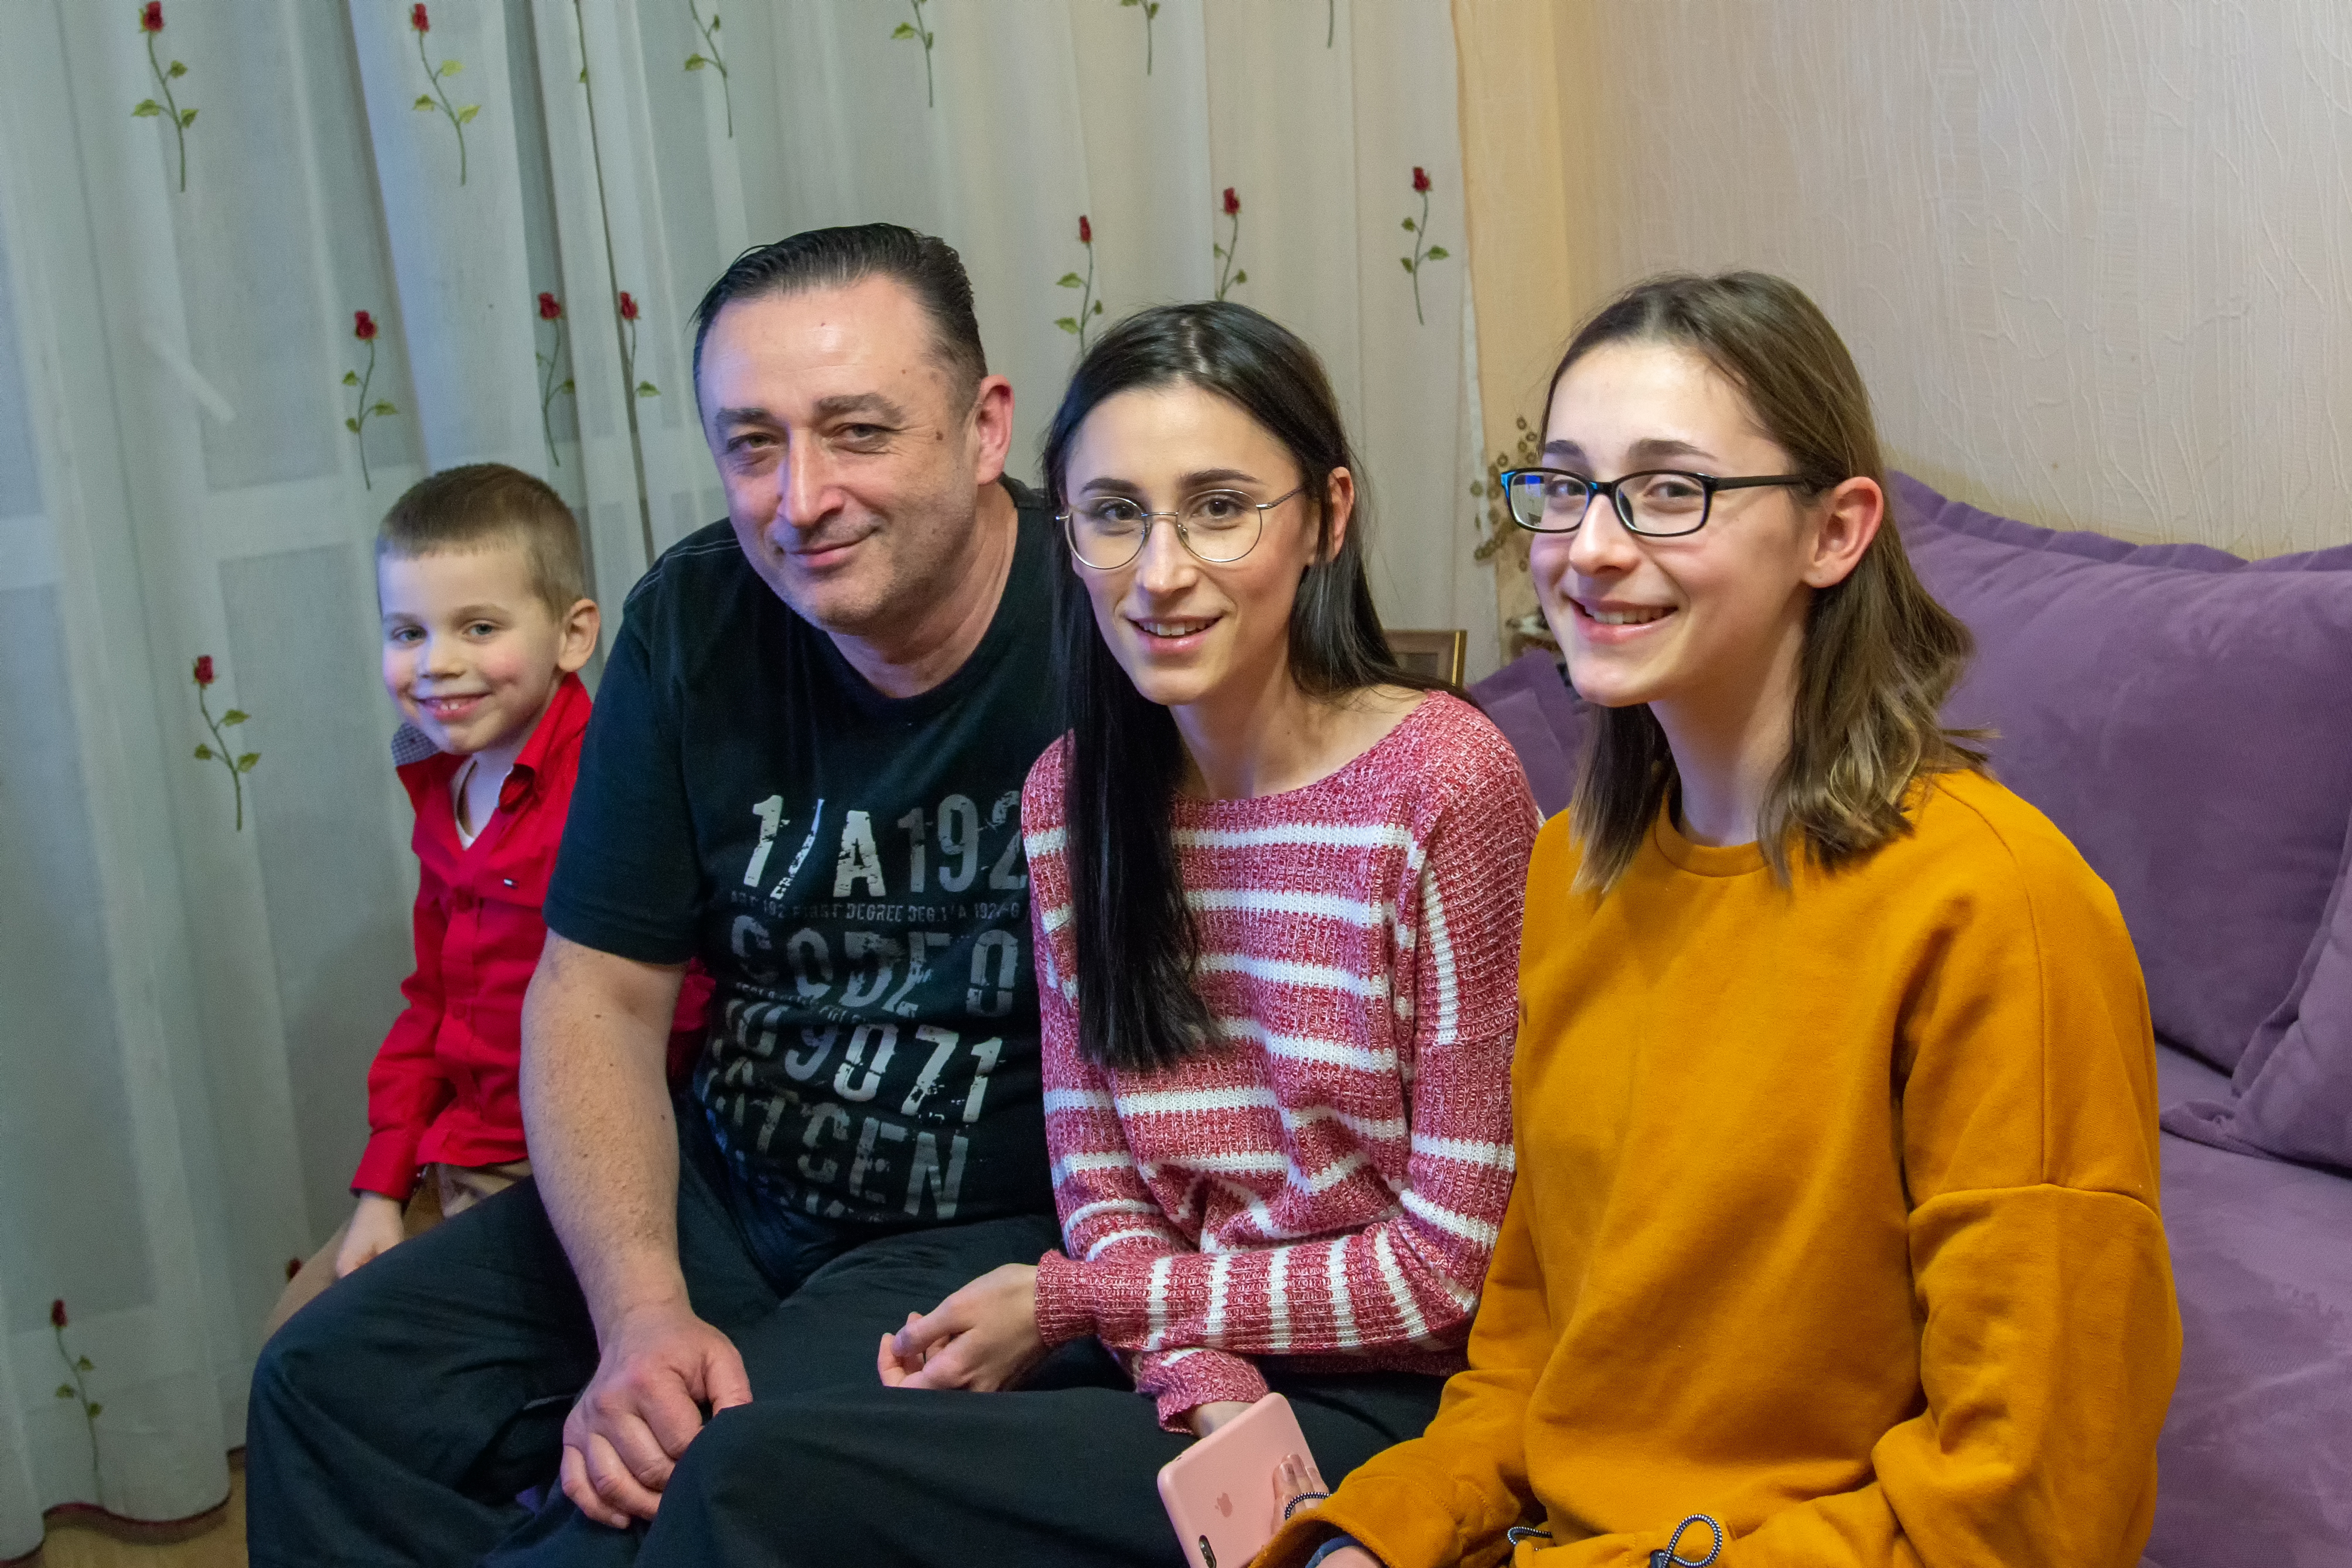
family, people, youth, event, fun, child, room, glasses, smile